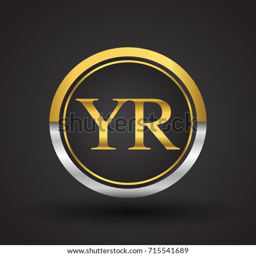
letter logo in a circle , gold and silver colored .